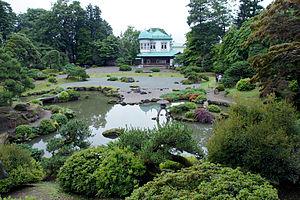
Le Seibi-en est un jardin japonais de la ville de Hirakawa dans la préfecture d'Aomori au Japon. Réalisé entre 1902 et 1911, le jardin est désigné lieu de beauté pittoresque. Les jardins sont associés au Seibikan, résidence de la famille Kiyofuji, fusion des styles d'architecture japonaise de l'ère Meiji et d'architecture occidentale, avec une tourelle octogonale, un pilier en faux marbre dans le tokonoma et des sols couverts de tatamis.